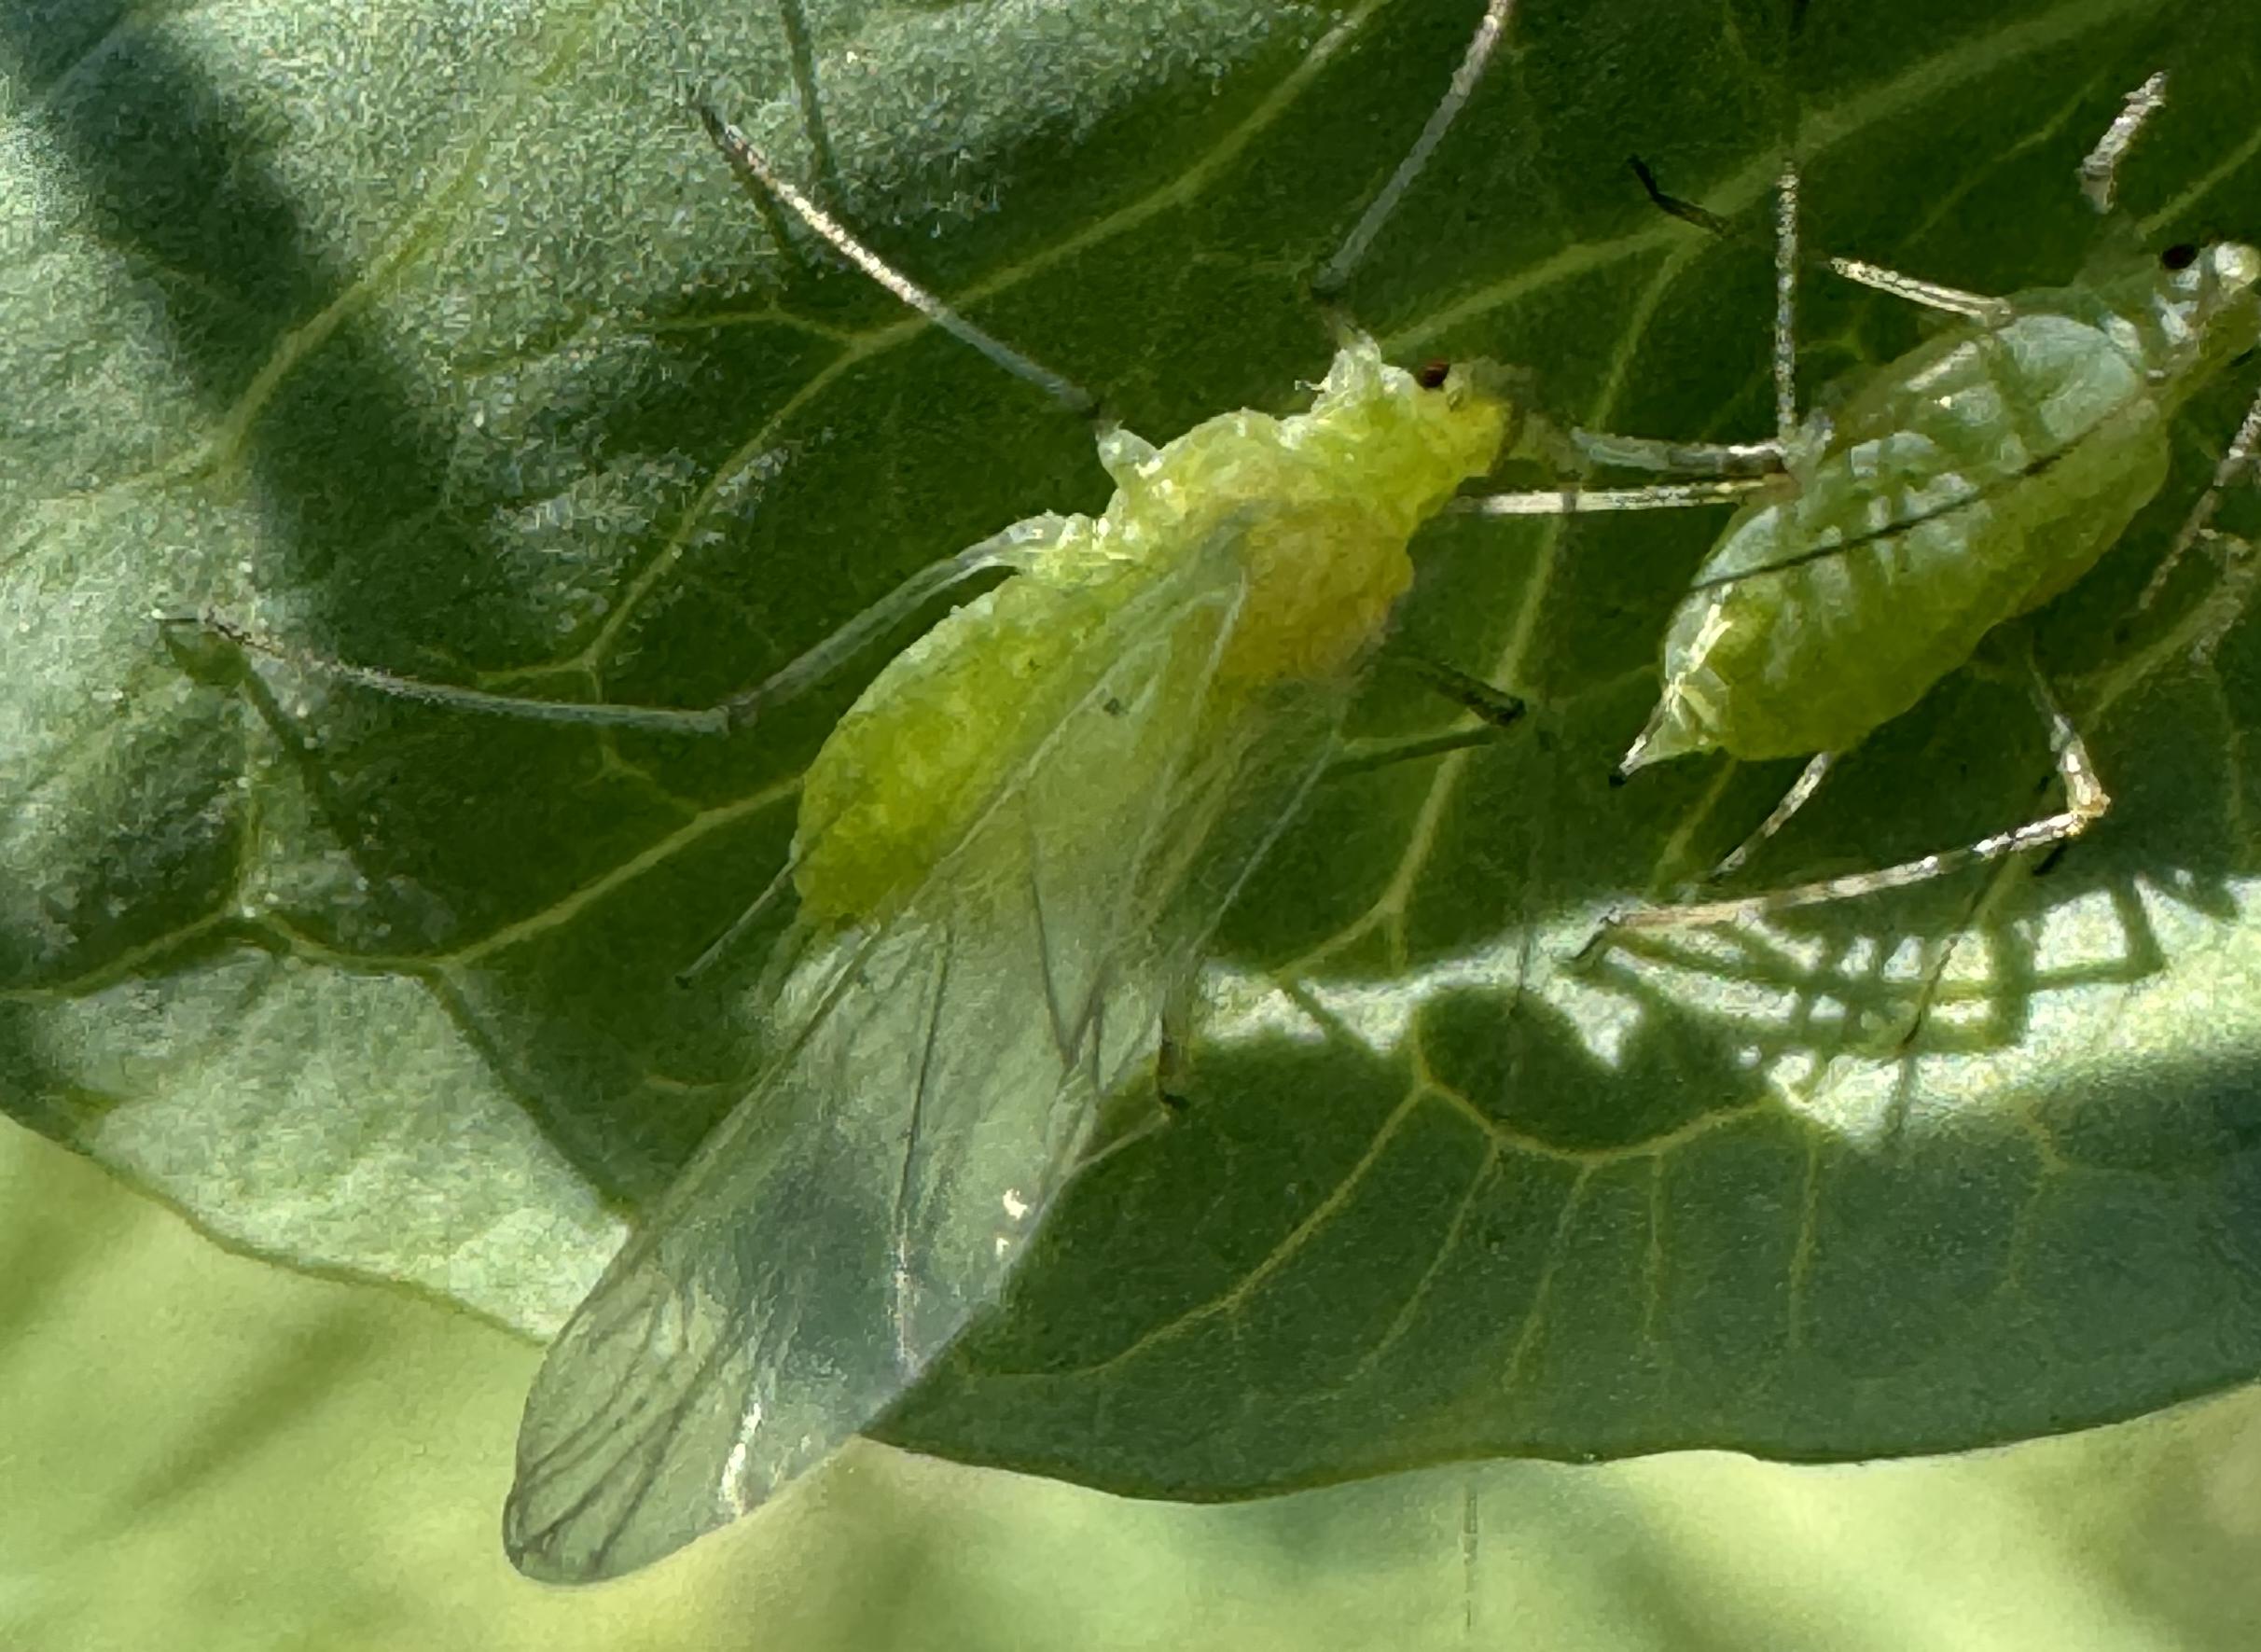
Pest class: pea_aphid